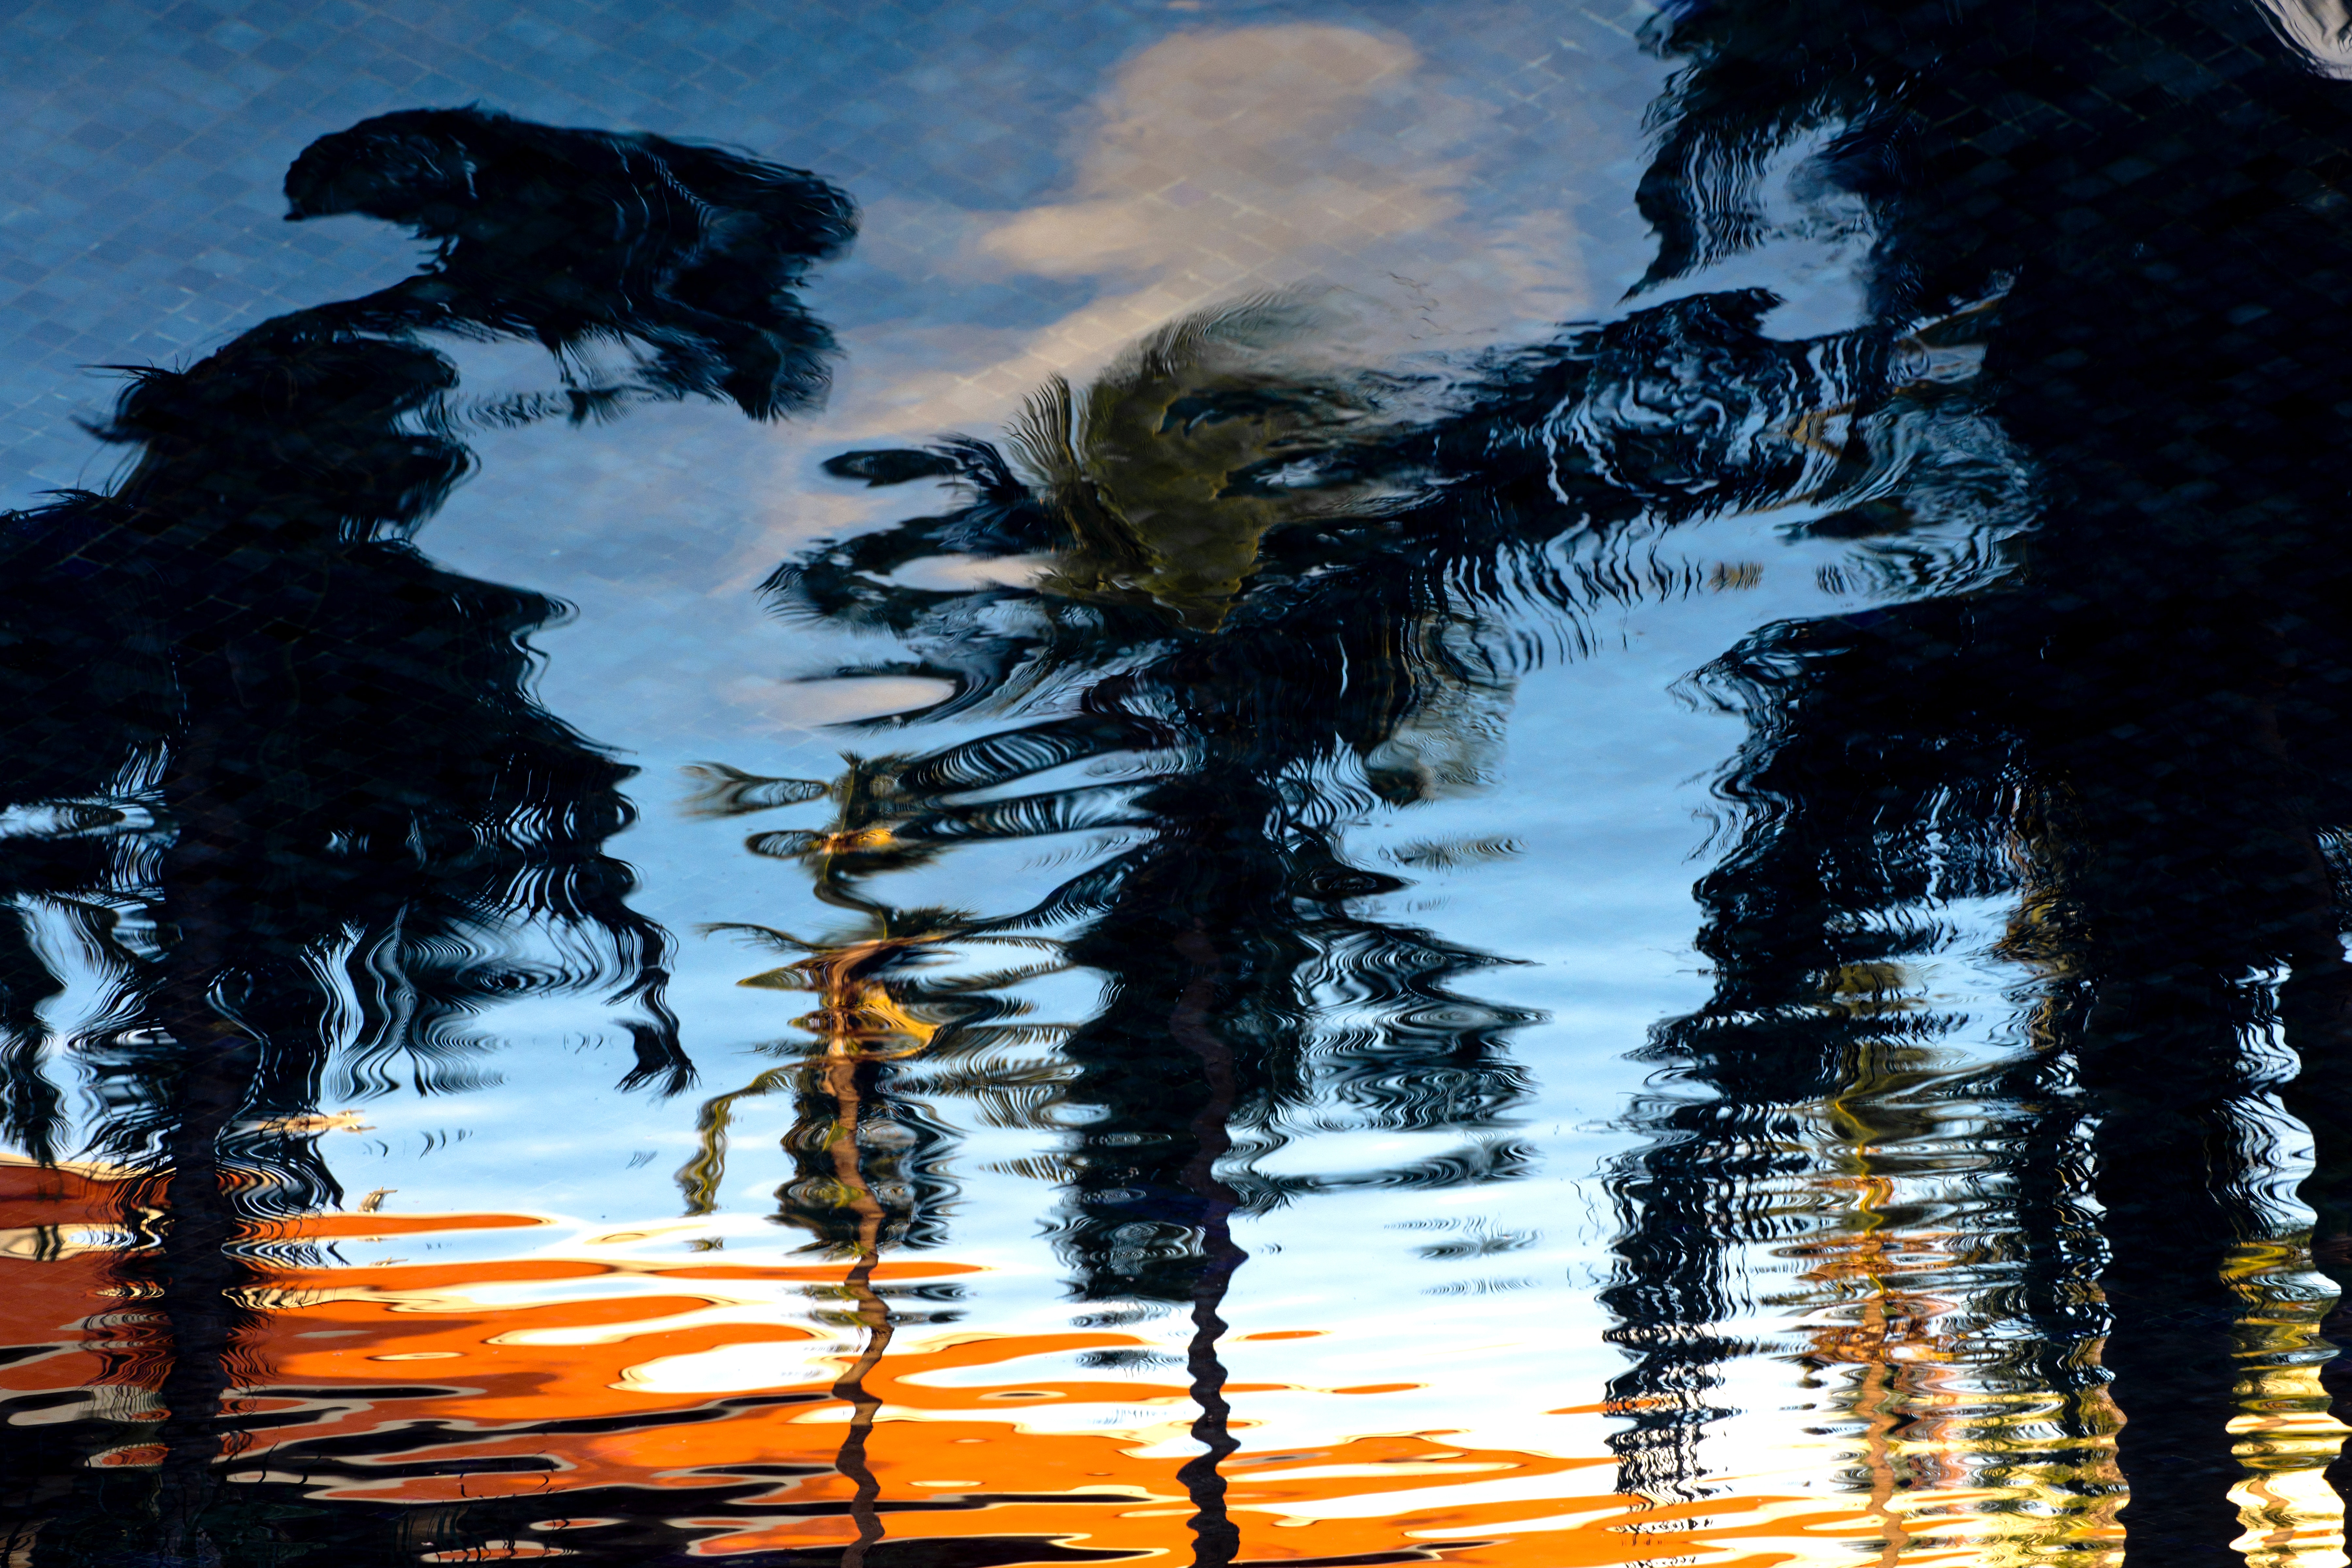
sky, reflection, tree, water, painting, watercolor paint, calm, art, acrylic paint, plant, landscape, evening, visual arts